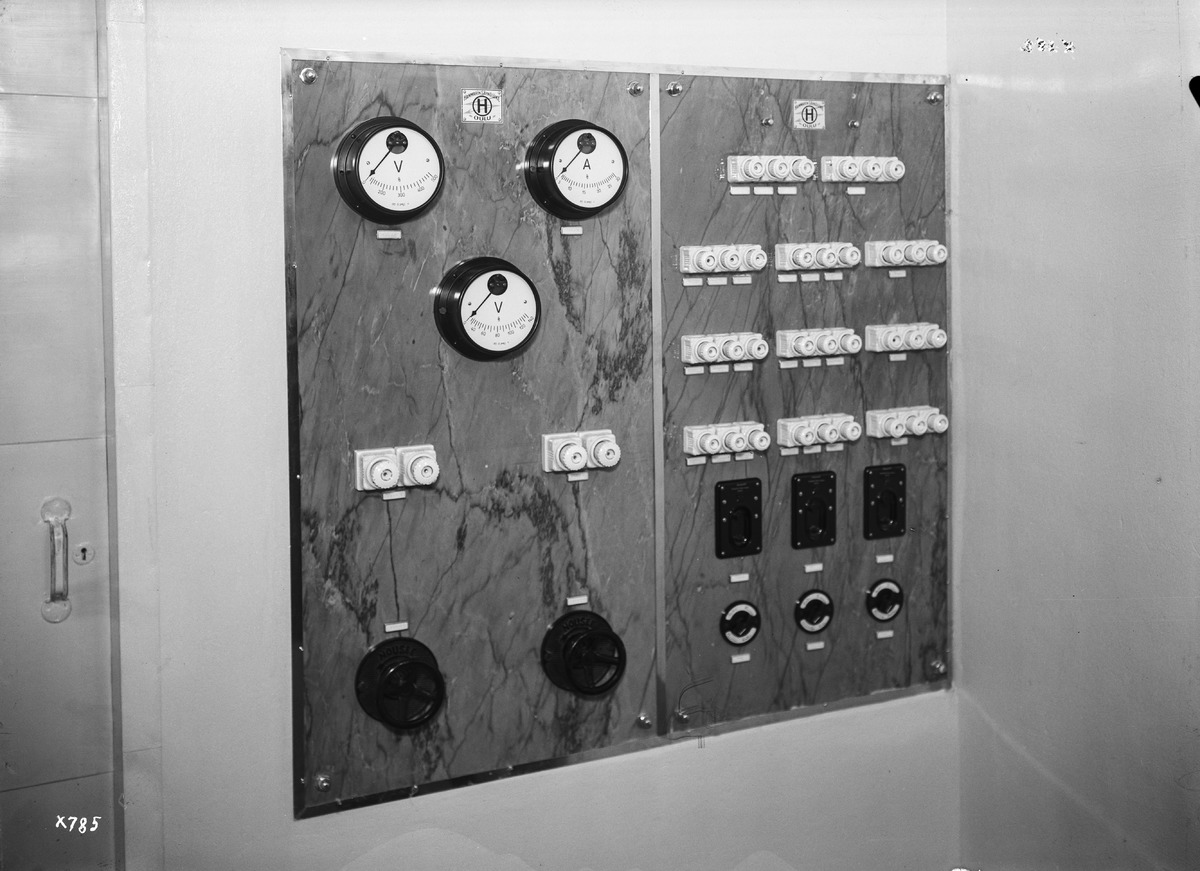
Elokuvateatteri Bio Kiistolan elokuvakoneistoa
Equipment of the cinema Bio Kiistola
sisällön kuvaus: Elokuvateatteri Bio Kiistolan elokuvakoneistoa 24.5.1937. content description: Equipment of the cinema Bio Kiistola on May 24, 1937.
Vuosi: 1937
Paikka: Suomi, Oulu, Suomi, Pohjois-Pohjanmaa, Oulu
Aiheet: Bio Kiistola; sisäkuva; elokuvateatterit; koneet; laitteet; cinemas; movie theaters; machines; equipment